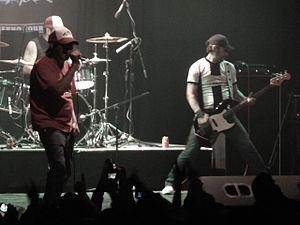
2 Minutos, également appelé Dos Minutos o 2', est un groupe de punk rock argentin, originaire de Valentín Alsina, dans la Province de Buenos Aires.